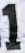
Number: 1